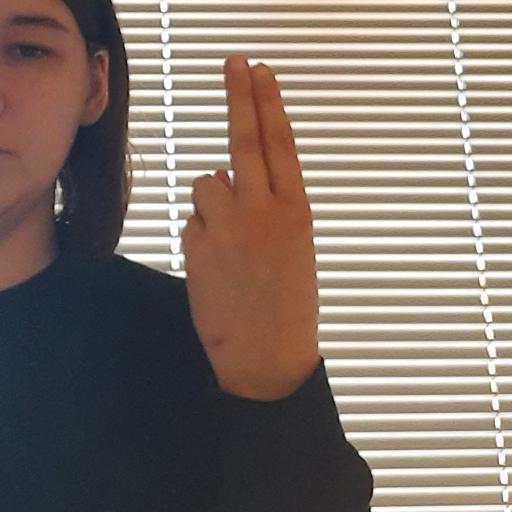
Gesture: two_up_inverted